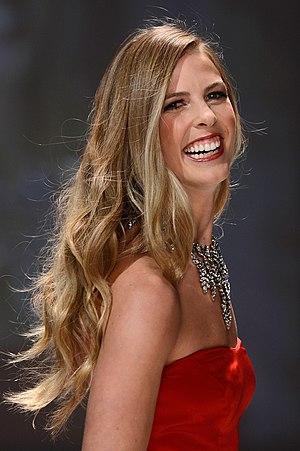
Torah Bright, née le 27 décembre 1986 à Cooma en Australie, est une snowboardeuse australienne spécialisée dans les épreuves de half pipe.